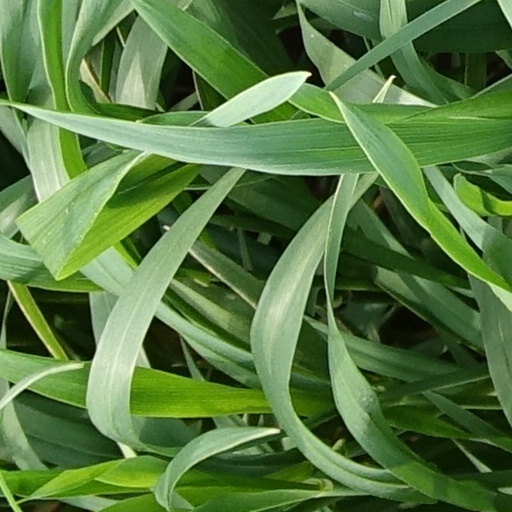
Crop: wheat